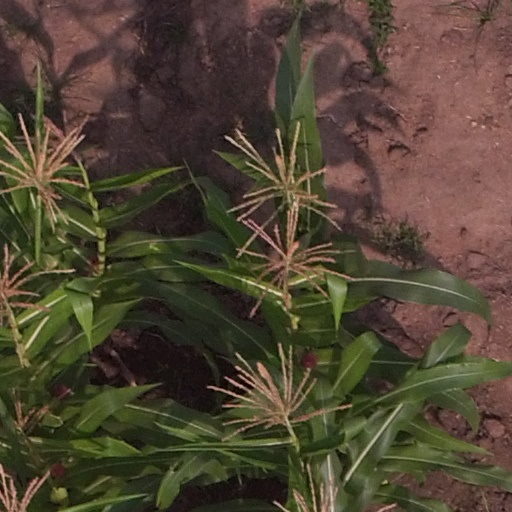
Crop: maize; corn